NBC Radio Network

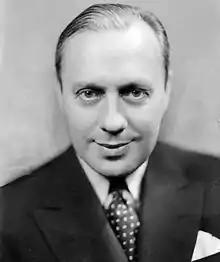
Jack Benny

Concerned that NBC's control of two national radio networks gave it too much power over the industry, in May 1941 the Federal Communications Commission (FCC) promulgated a rule, the Report on Chain Broadcasting, designed to force NBC to divest one of them. RCA fought the divestiture order, but divided NBC into two companies in case an appeal was lost. The Blue network became the "NBC Blue Network, Inc." and the NBC Red became "NBC Red Network, Inc." Effective January 10, 1942, the two networks had their operations formally divorced, and the Blue Network was referred to on the air as either "Blue" or "Blue Network," with its official corporate name being Blue Network Company, Inc. Consequently, the NBC Red Network became known on-air as simply "NBC" on September 1, 1942.